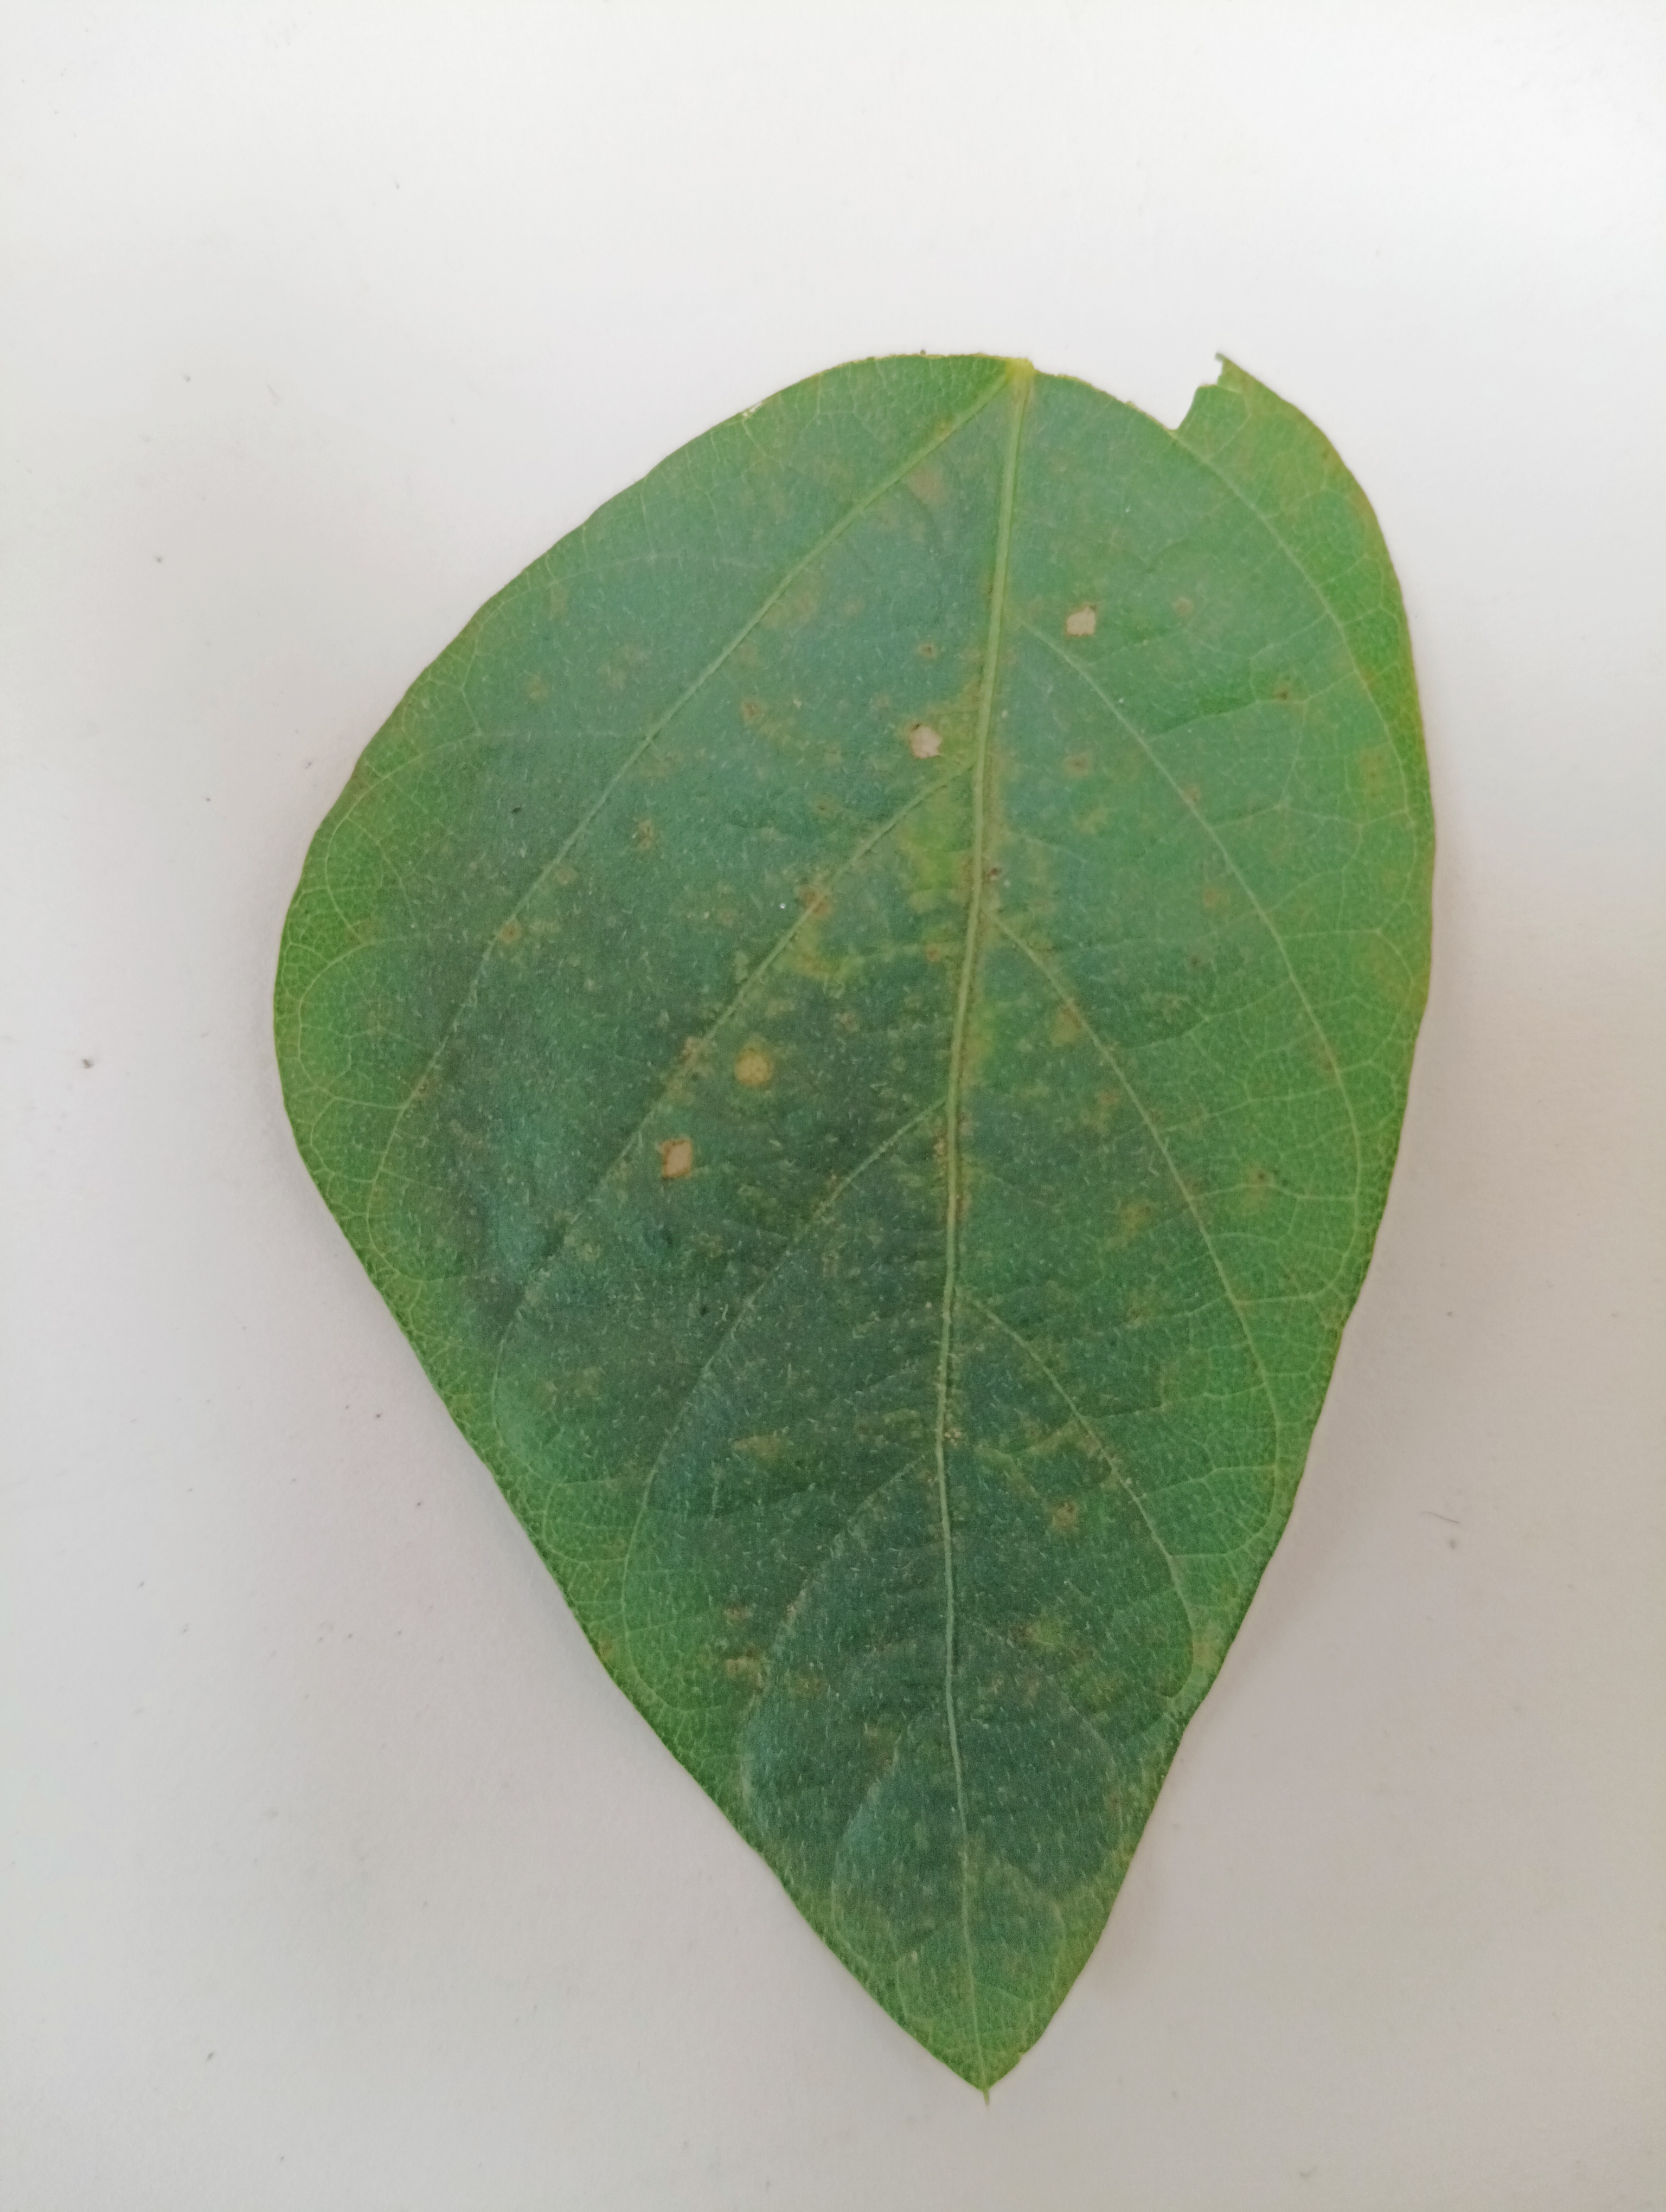
Label: Healthy